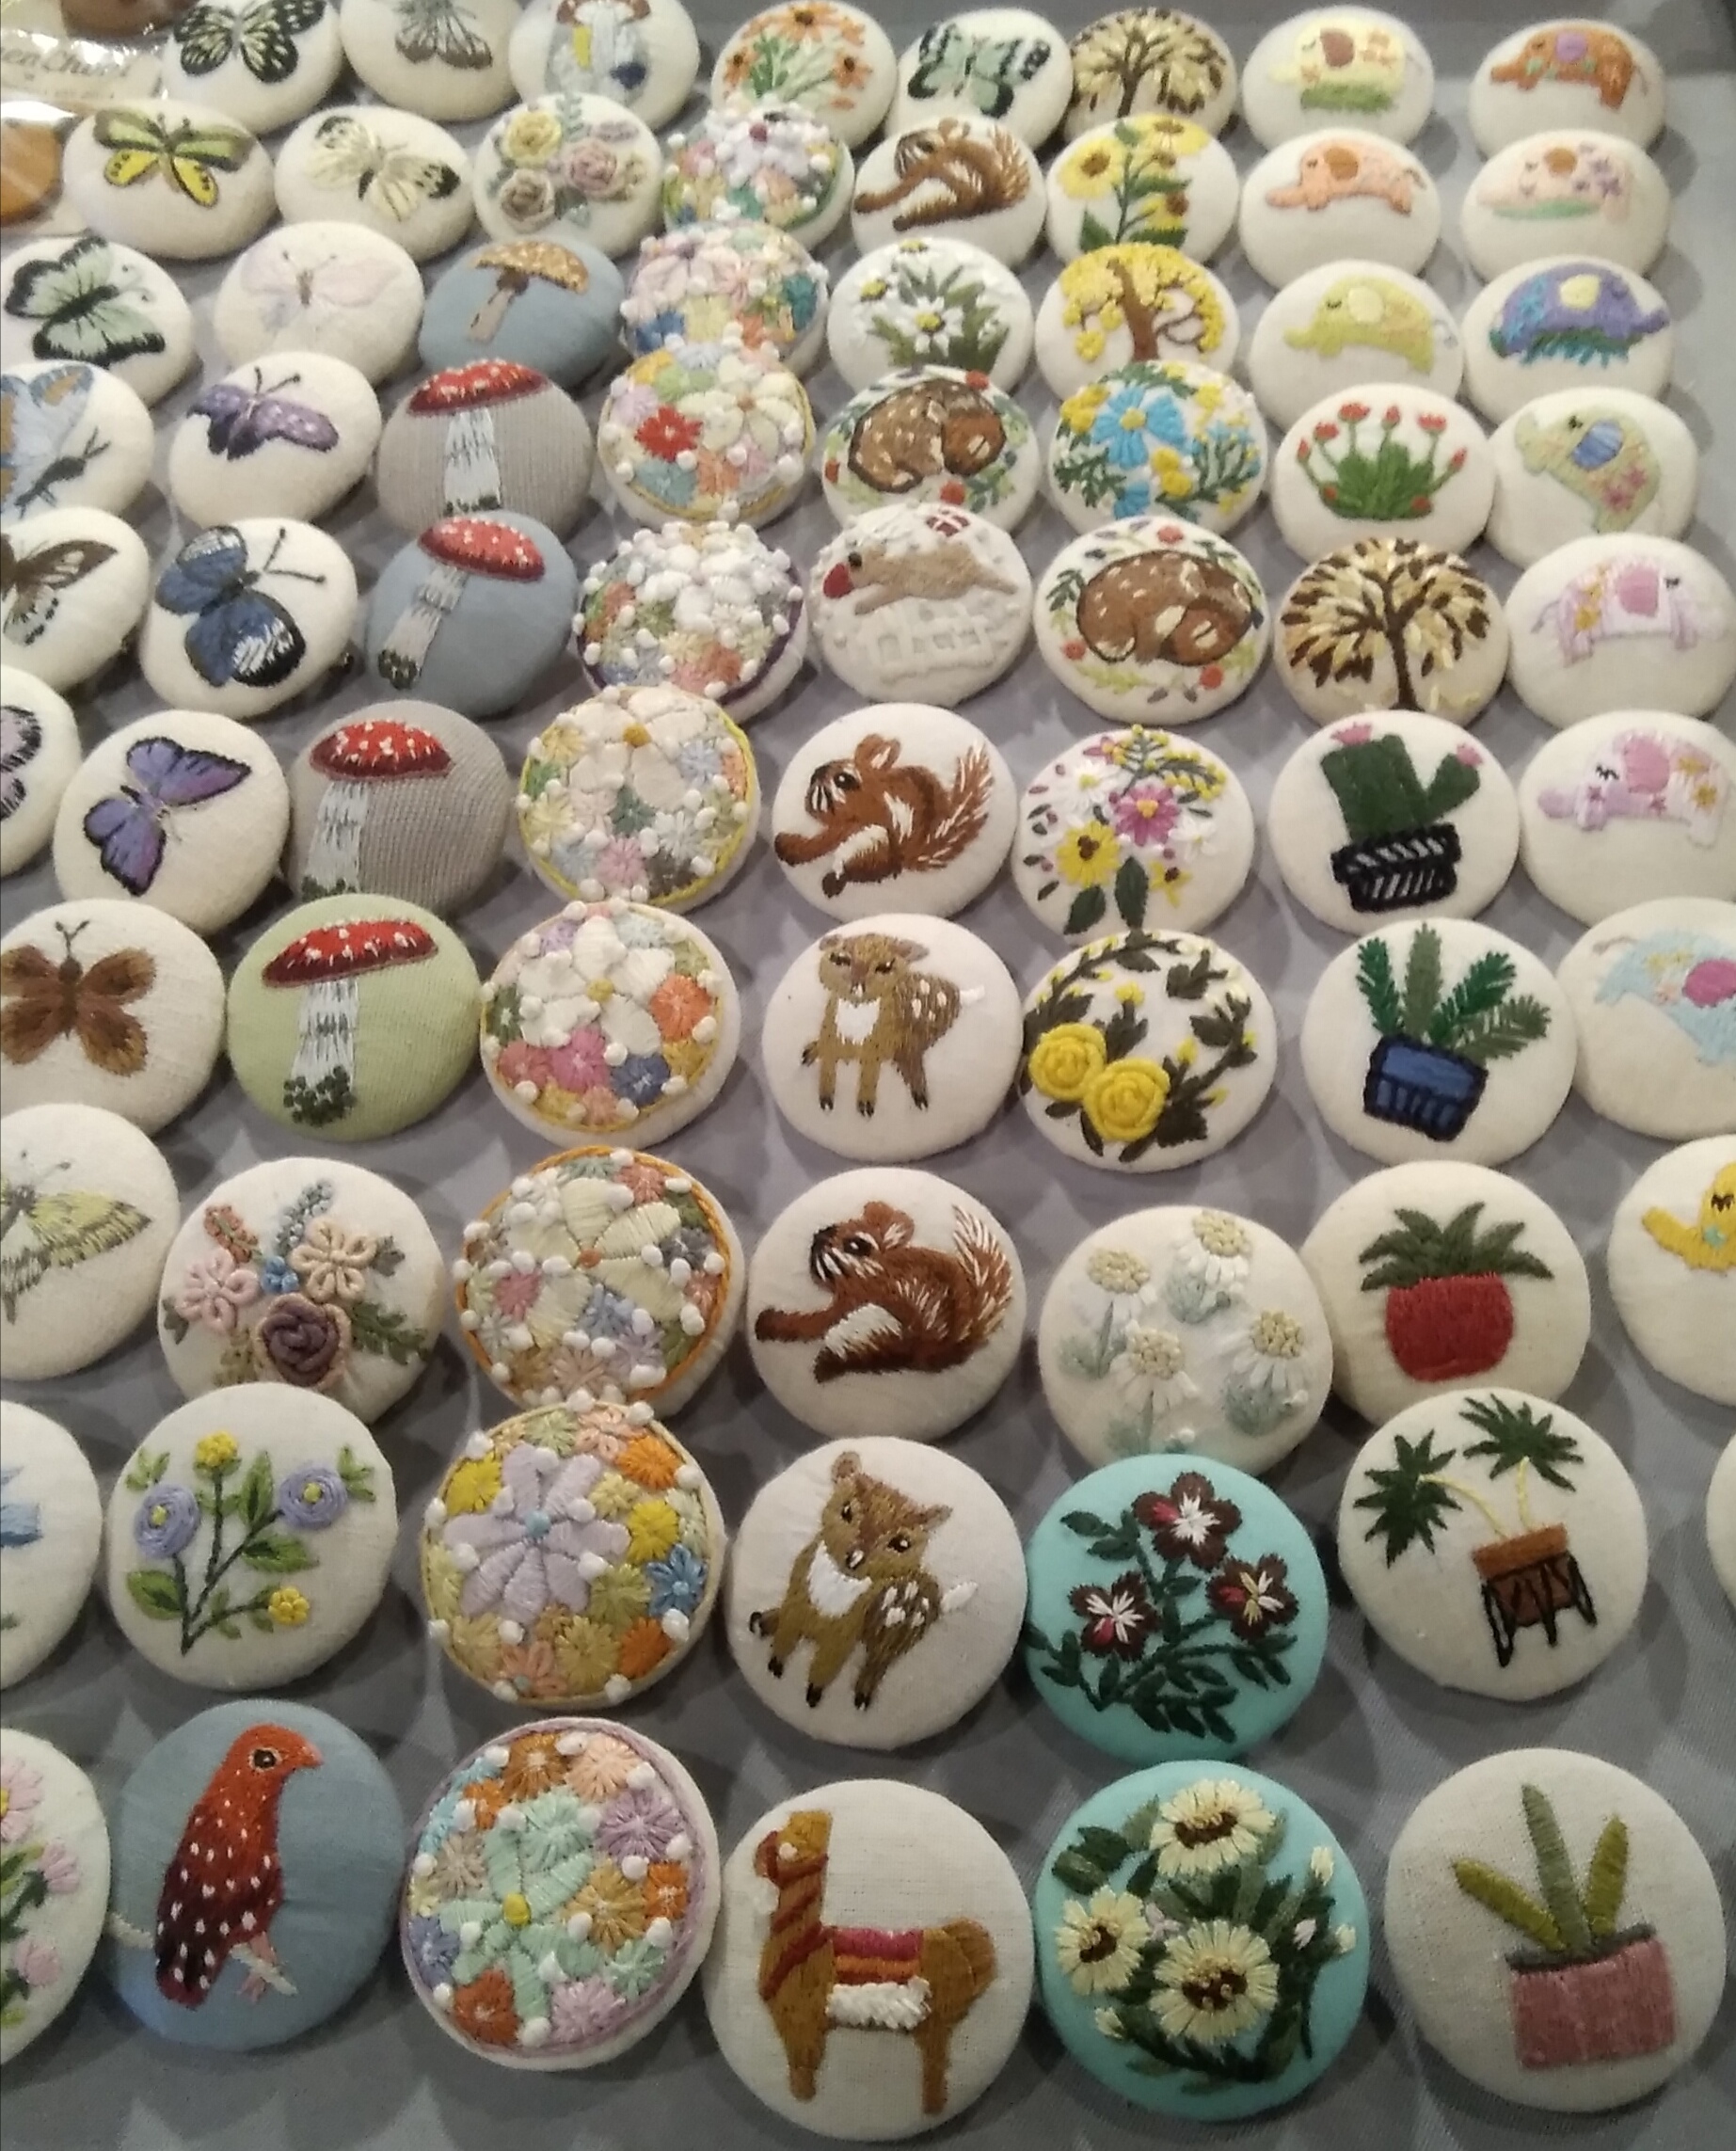
arts, food, finger food, dish, comfort food, cuisine, collection